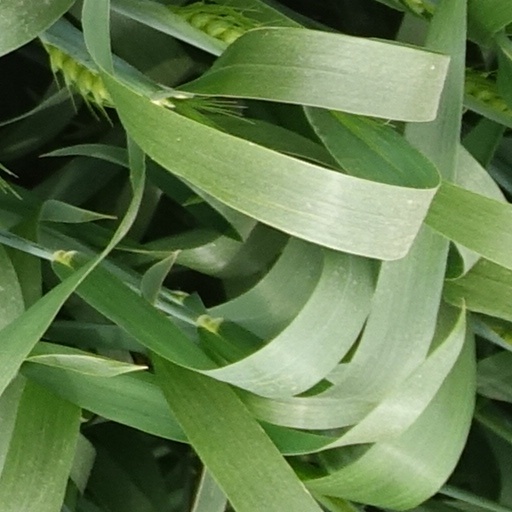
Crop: wheat